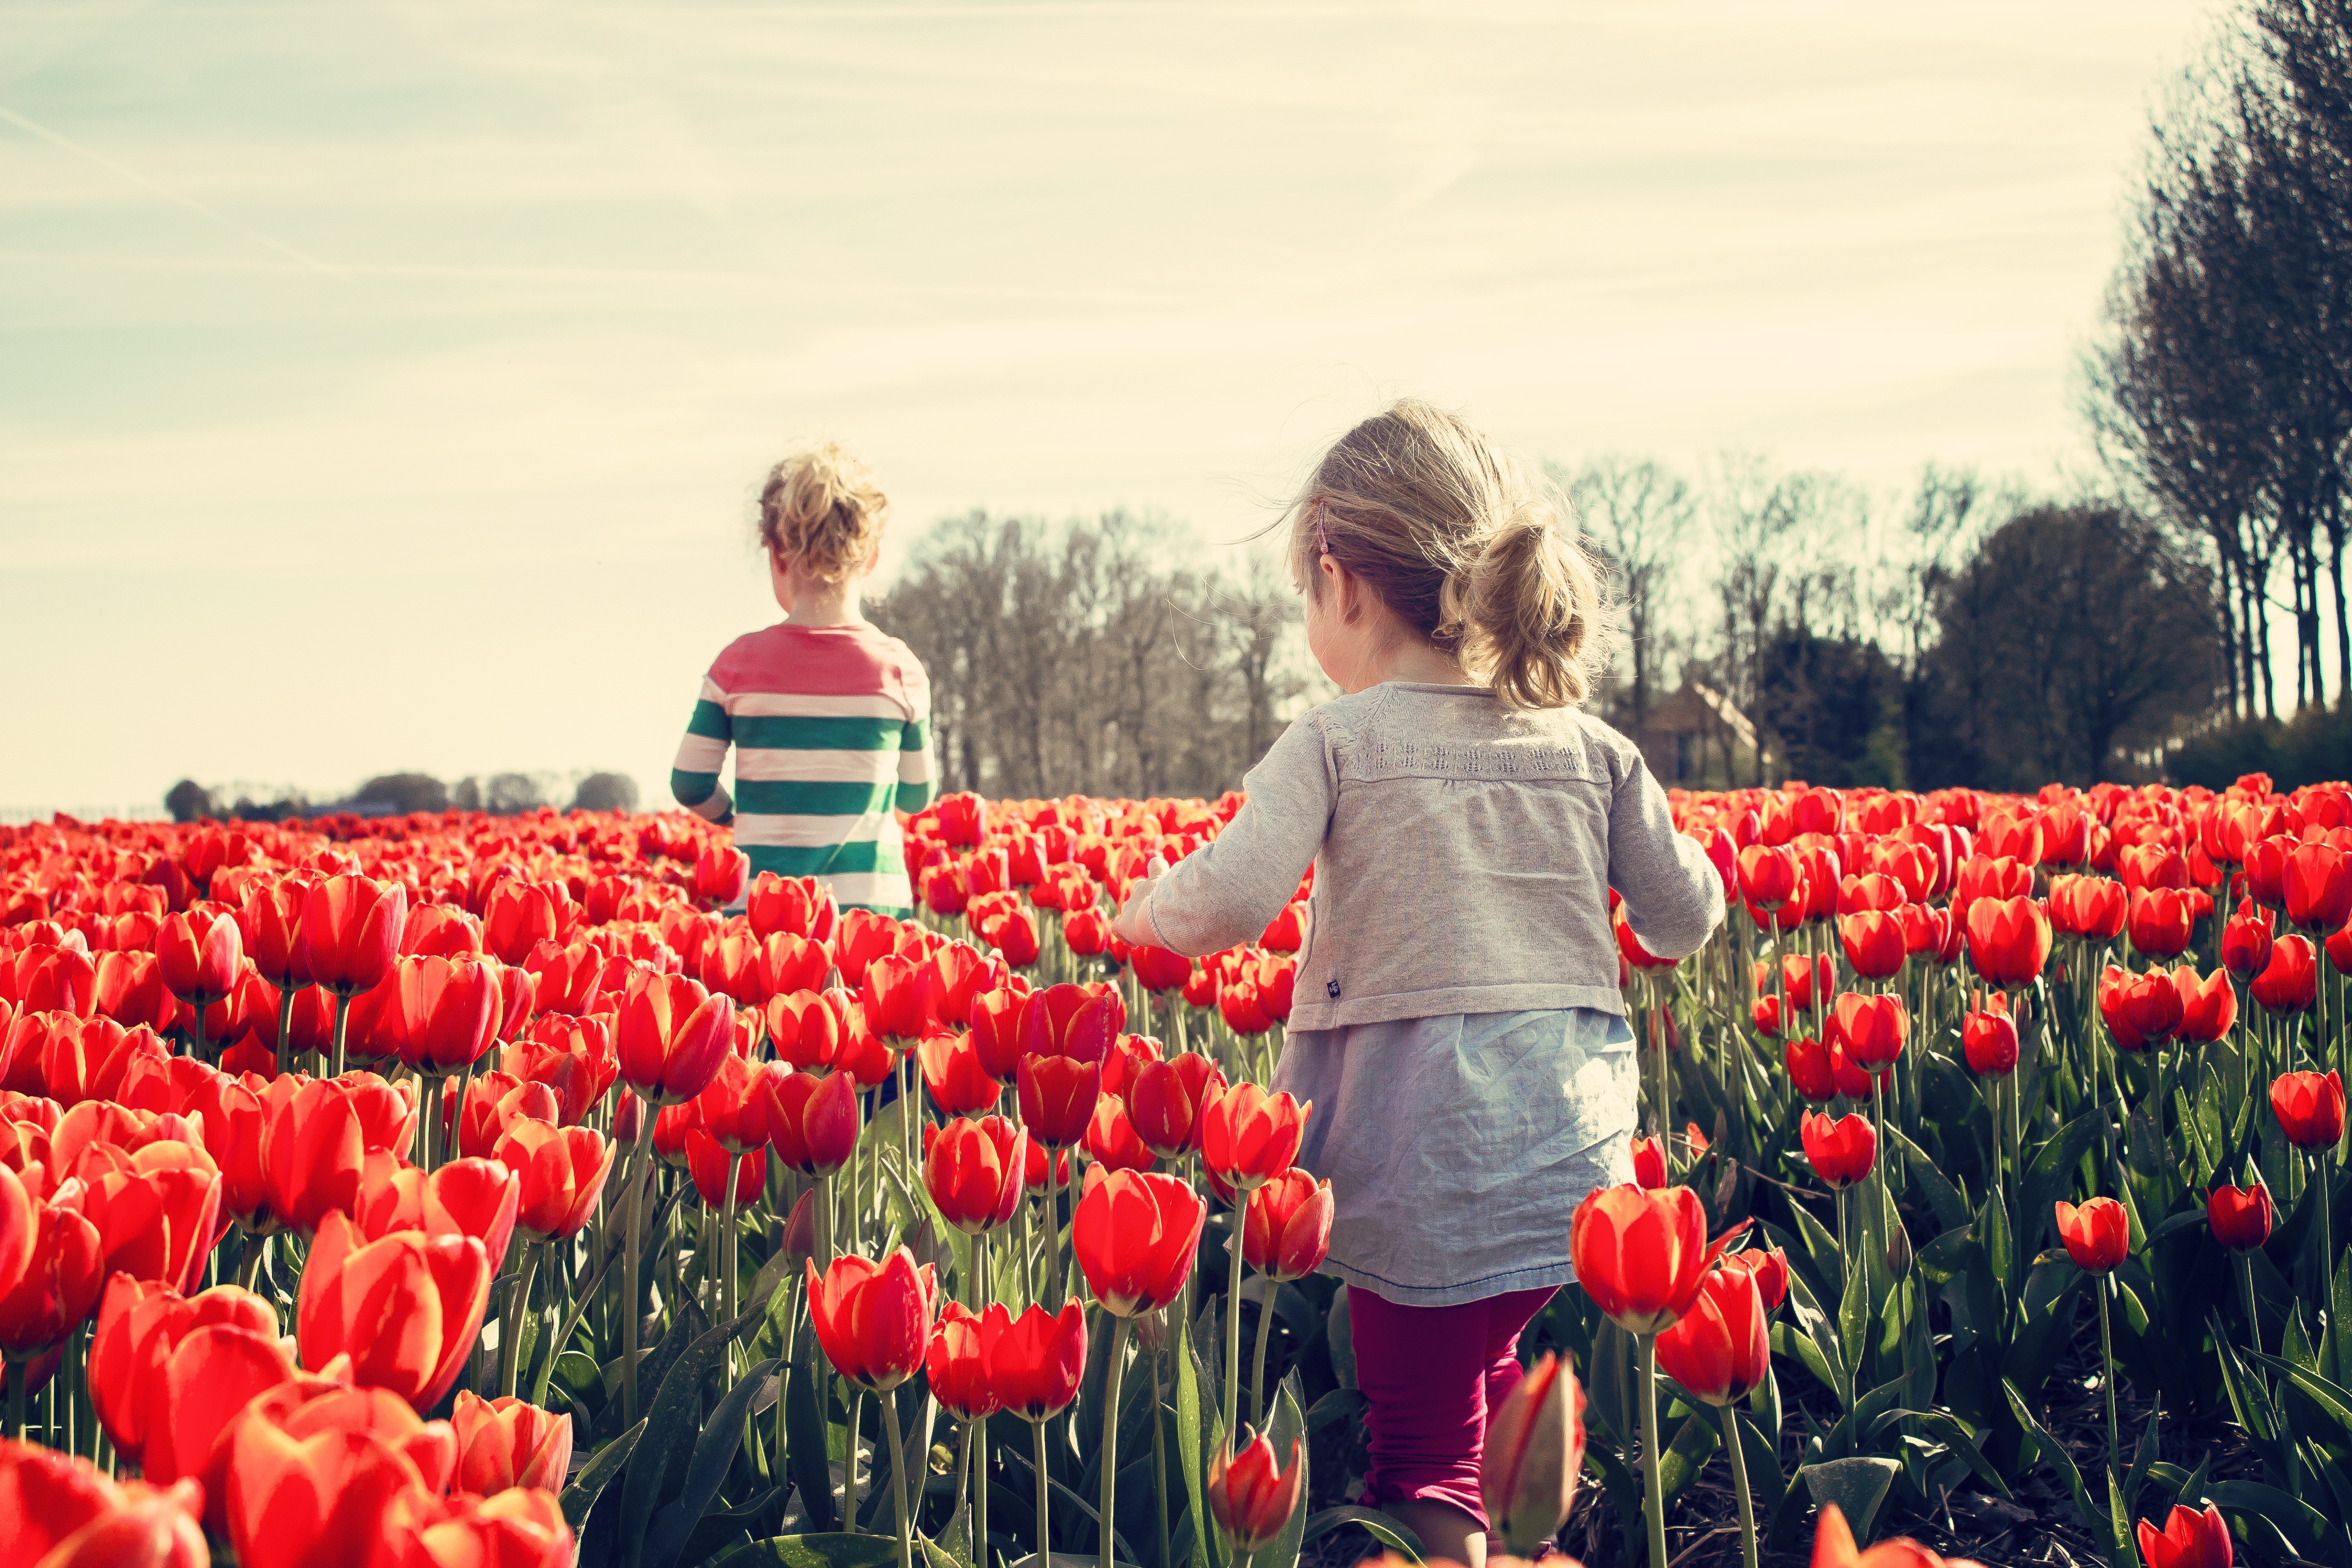
People in nature, flower, tulip, red, plant, spring, flowering plant, sky, botany, plantation, coquelicot, petal, field, meadow, lily family, wildflower, plant stem, farm, perennial plant